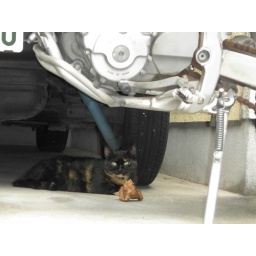
cat under the car